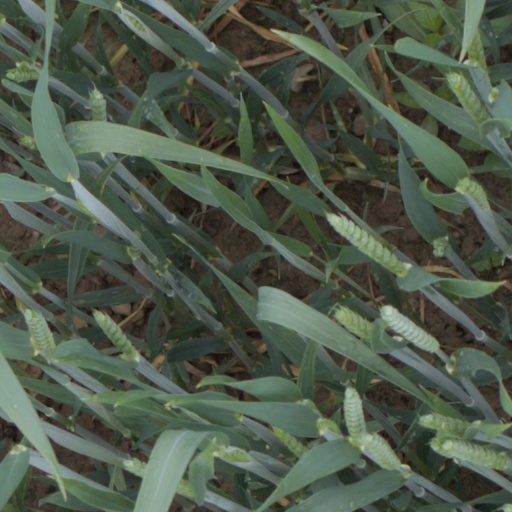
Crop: wheat